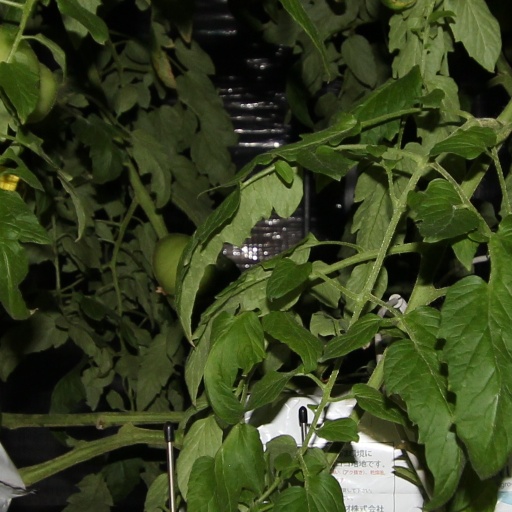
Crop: tomato